Sack of Rome (390 BC)

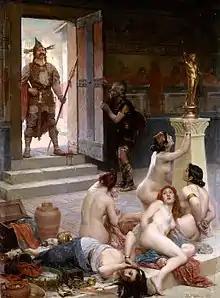
"Le Brenn et sa part de butin", Paul Jamin, 1893.

The First sack of Rome was the consequence of the victory of the Senone Gauls led by Brennus over the Roman troops during the Battle of the Allia, a military success allowing them to invest the city and demand the payment of a heavy ransom from the defeated Romans, but they were soon driven out from the city. The Sack of Rome has multiple accounts, including Polybius (II, 18, 2), Livy (V, 35–55), Diodorus Siculus (XIV, 113–117), Plutarch ("Camillus", 15–32) and Strabo (V, 2–3). The accounts of the Battle of the Allia and the Sack of Rome were written centuries after the events, and their reliability is disputed by modern historians, who have shown that parts of the narrative are based on mythology, and others on transfers from Greek history. Another uncertain information is the date of the start of the Siege: the historian Tacitus suggests July 18 of 390 BC (according to the Varronian calendar), while modern sources suggest July 21 of 387 BC (according to the Polybian/Greek calendar), lasting as much as seven months.